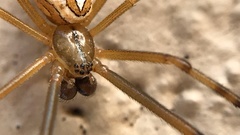
Species: Lactrodectus_hesperus